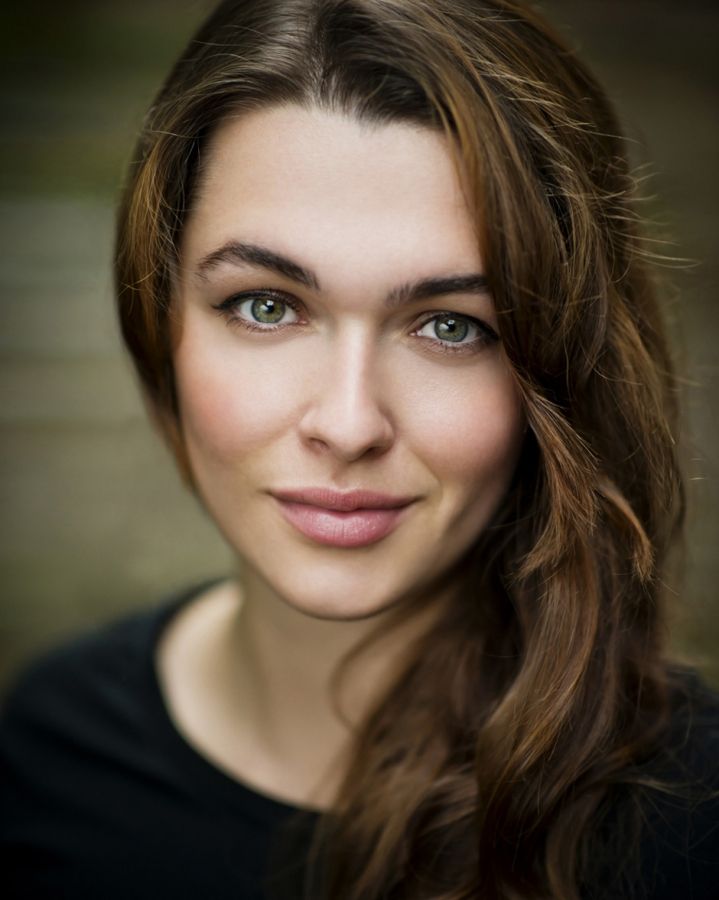
Portrait style: Real Portrait